The Big Fight (1972 film)

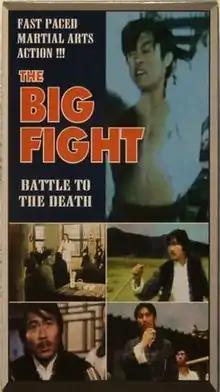

The Big Fight is a 1972 Mandarin-language martial arts film directed by Sung Ting Mei. The film is co-produced by Taiwan and Hong Kong.